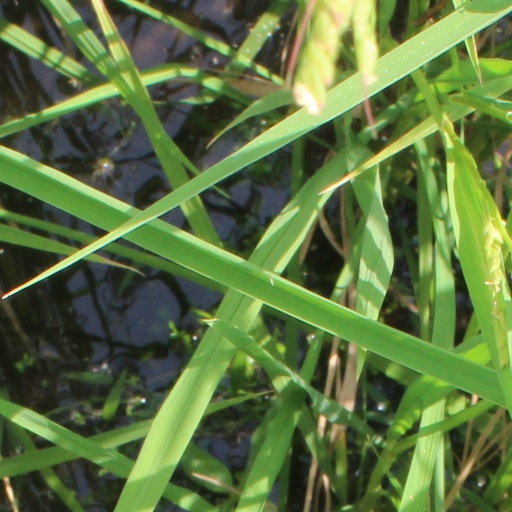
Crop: rice